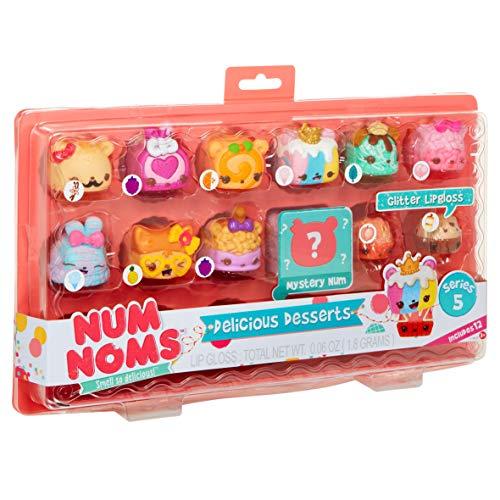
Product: Num Noms Cupcake Tray Series 5-Delicious Desserts Small Collectable Toy
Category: Toys & Games | Dress Up & Pretend Play | Pretend Play | Kitchen Toys | Play Food
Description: Series 5: Bread Rolls, Marshmallow Squares, Jelly Rolls, and Marble Ice Cream.
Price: $11.68
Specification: ProductDimensions:5x7x1.2inches|ItemWeight:3.2ounces|ShippingWeight:9.3ounces(Viewshippingratesandpolicies)|DomesticShipping:ItemcanbeshippedwithinU.S.|InternationalShipping:ThisitemcanbeshippedtoselectcountriesoutsideoftheU.S.LearnMore|ASIN:B07617CDS1|Itemmodelnumber:550457|Manufacturerrecommendedage:7-12years